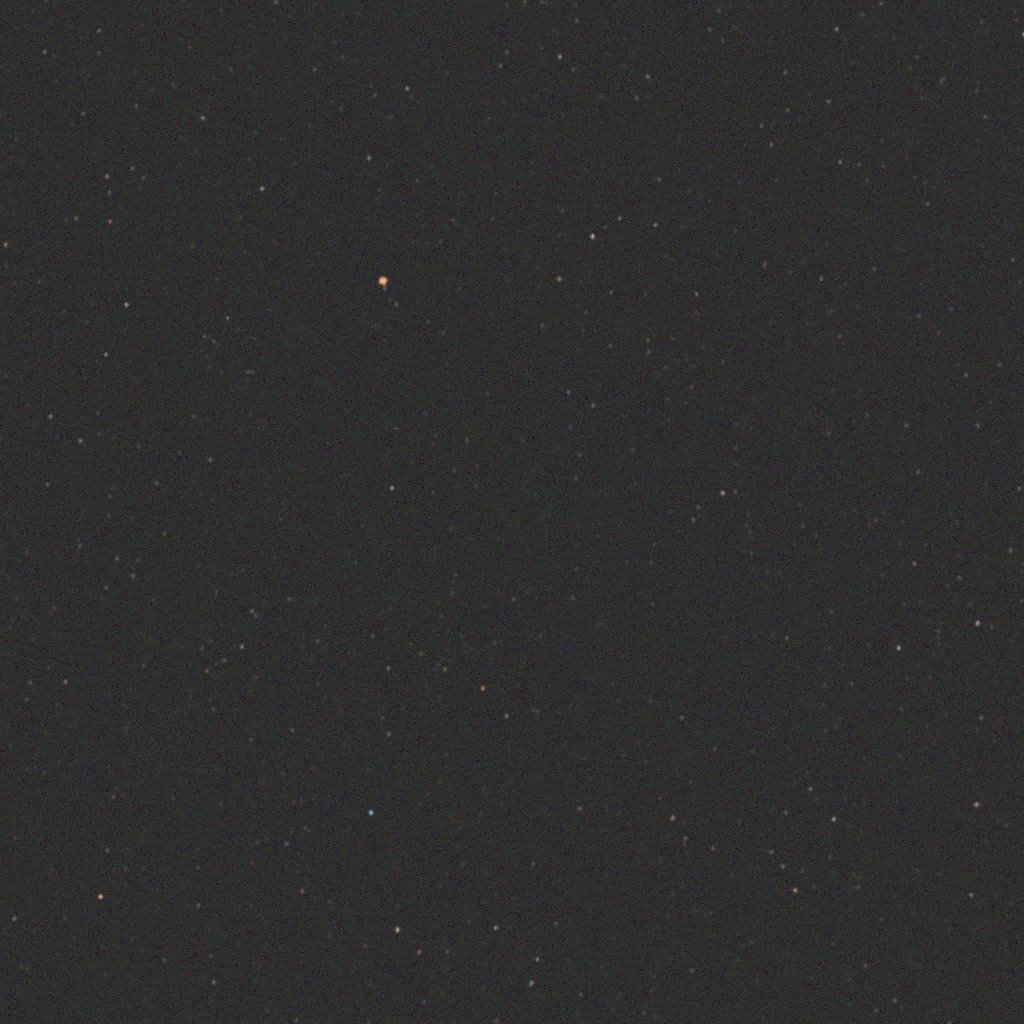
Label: proba_3_ocs